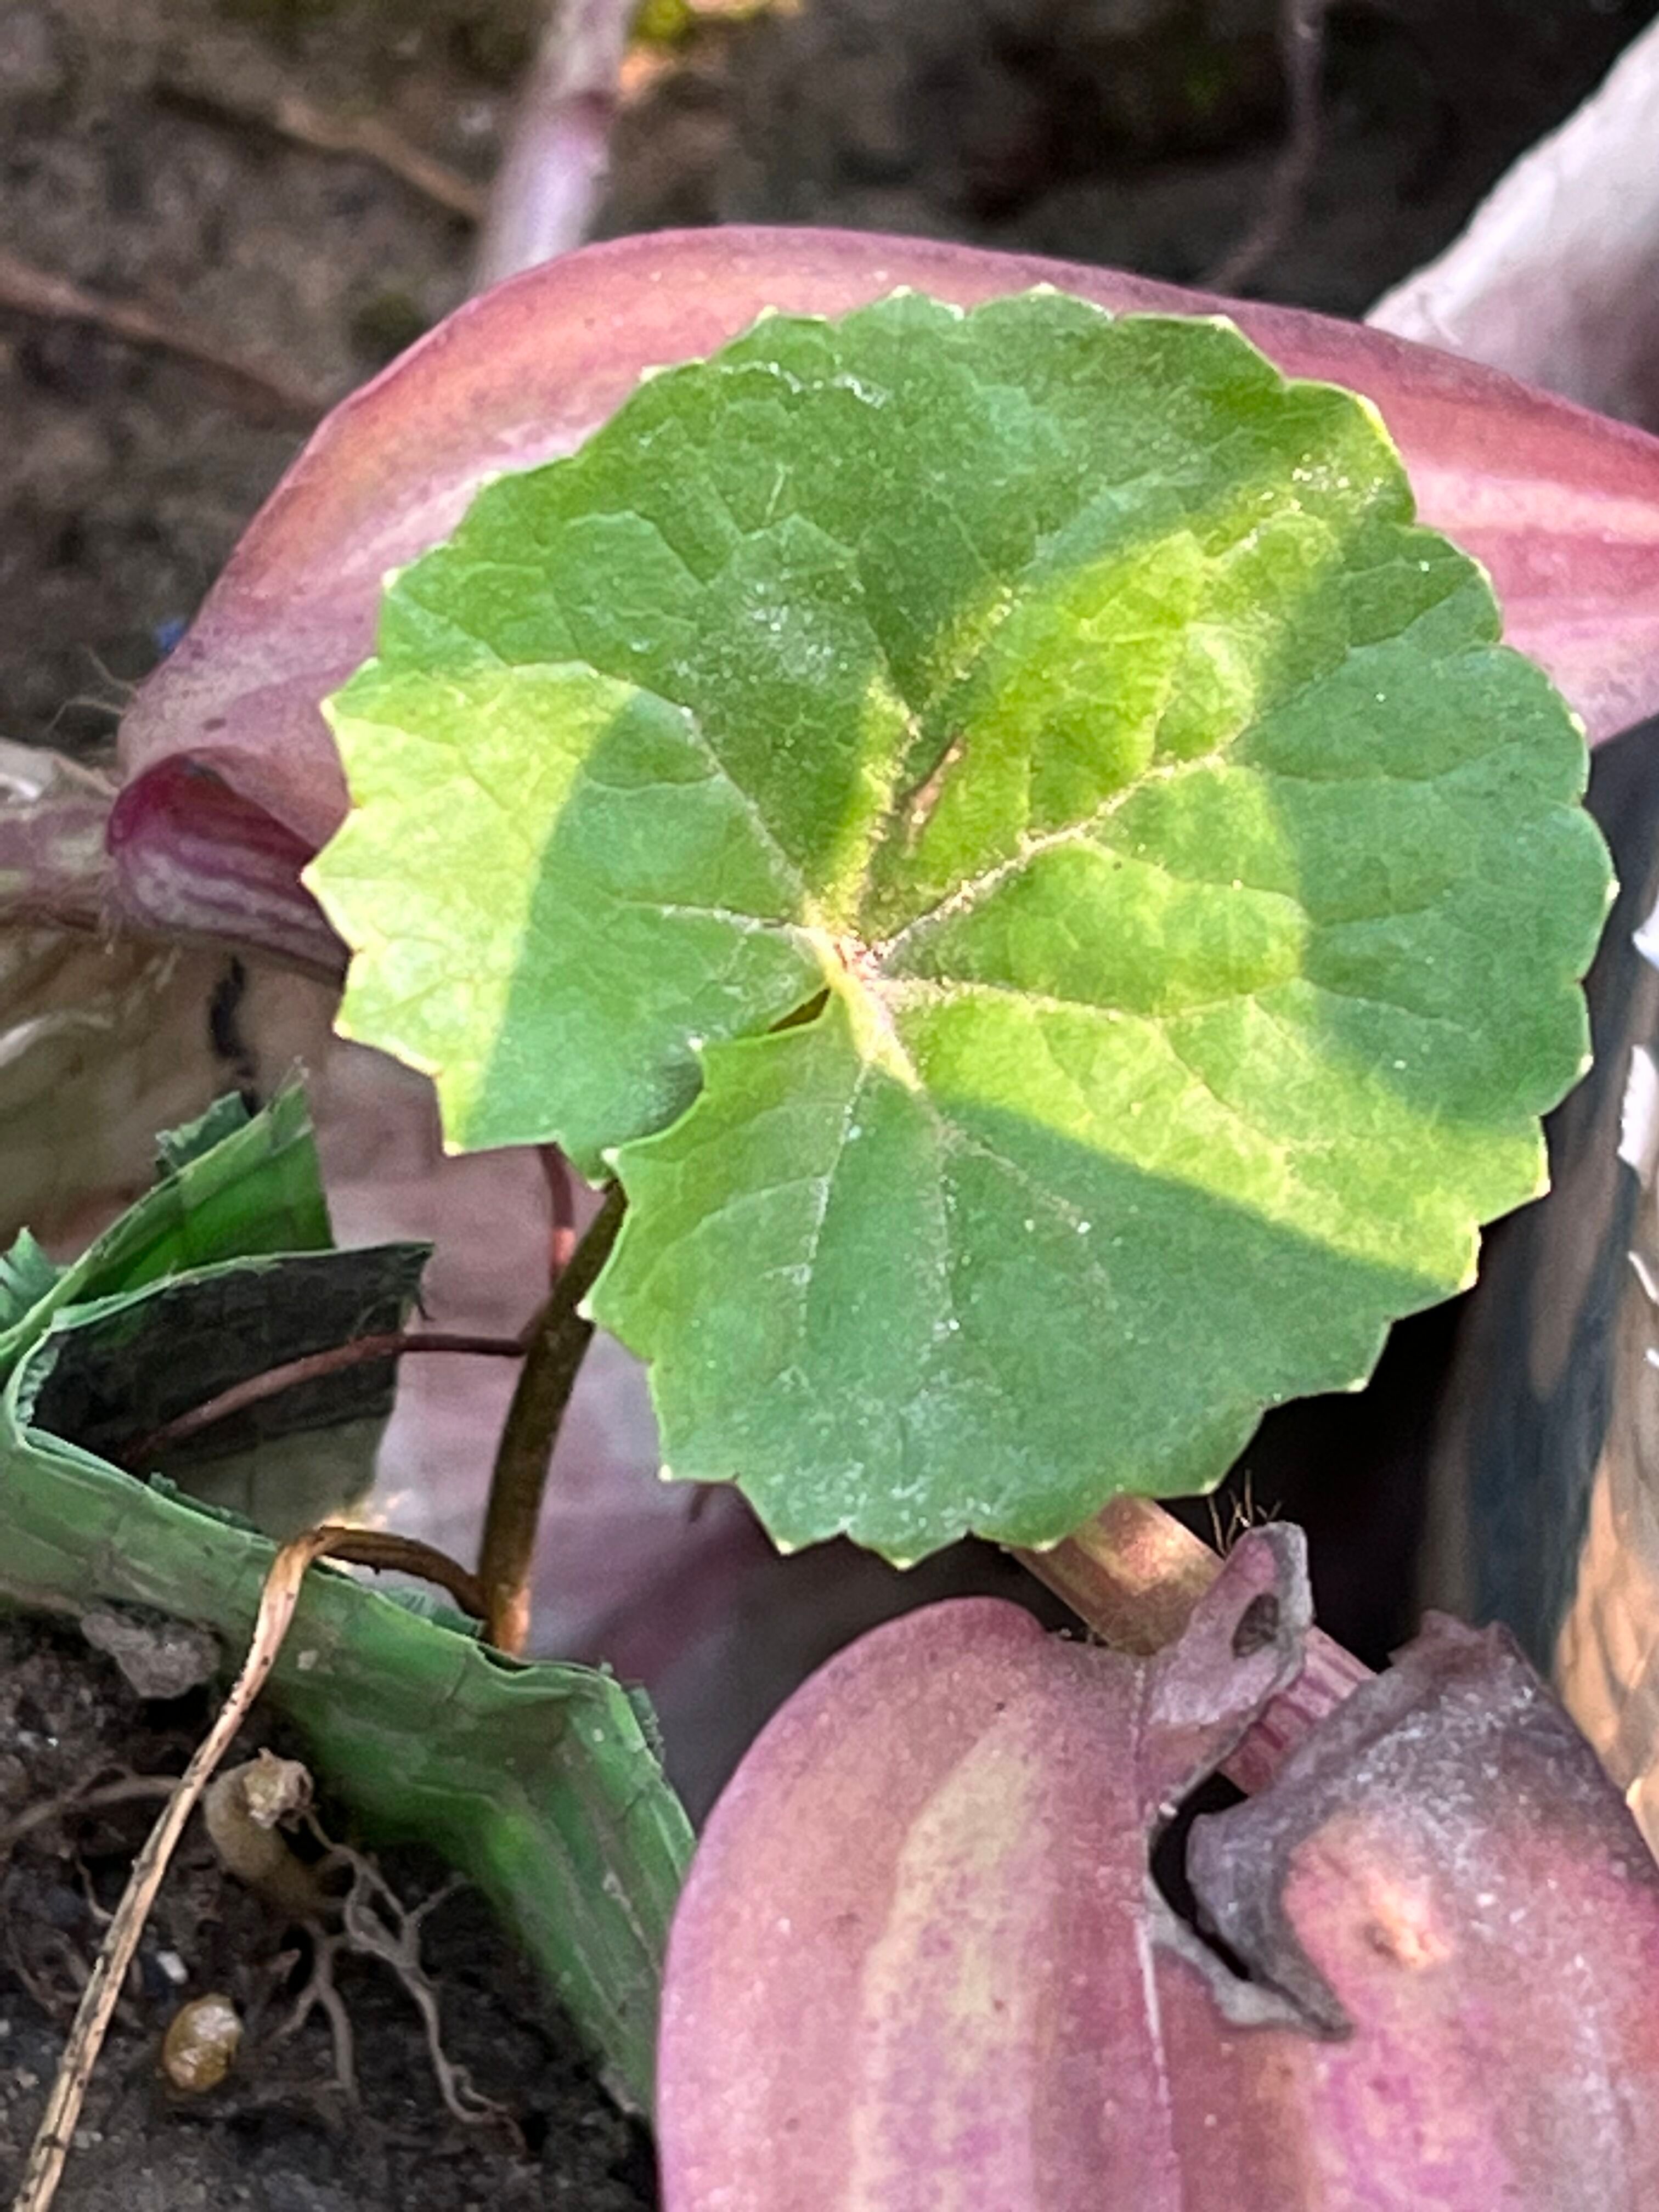
Plant species: centella-asiatica